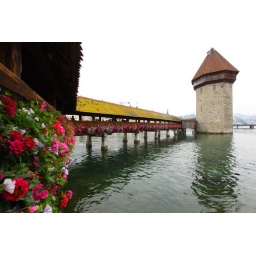
Unbelievably the oldest wooden bridge in entire Europe!! Now as a major tourist attraction, including me..... :&amp;quot;&amp;gt;